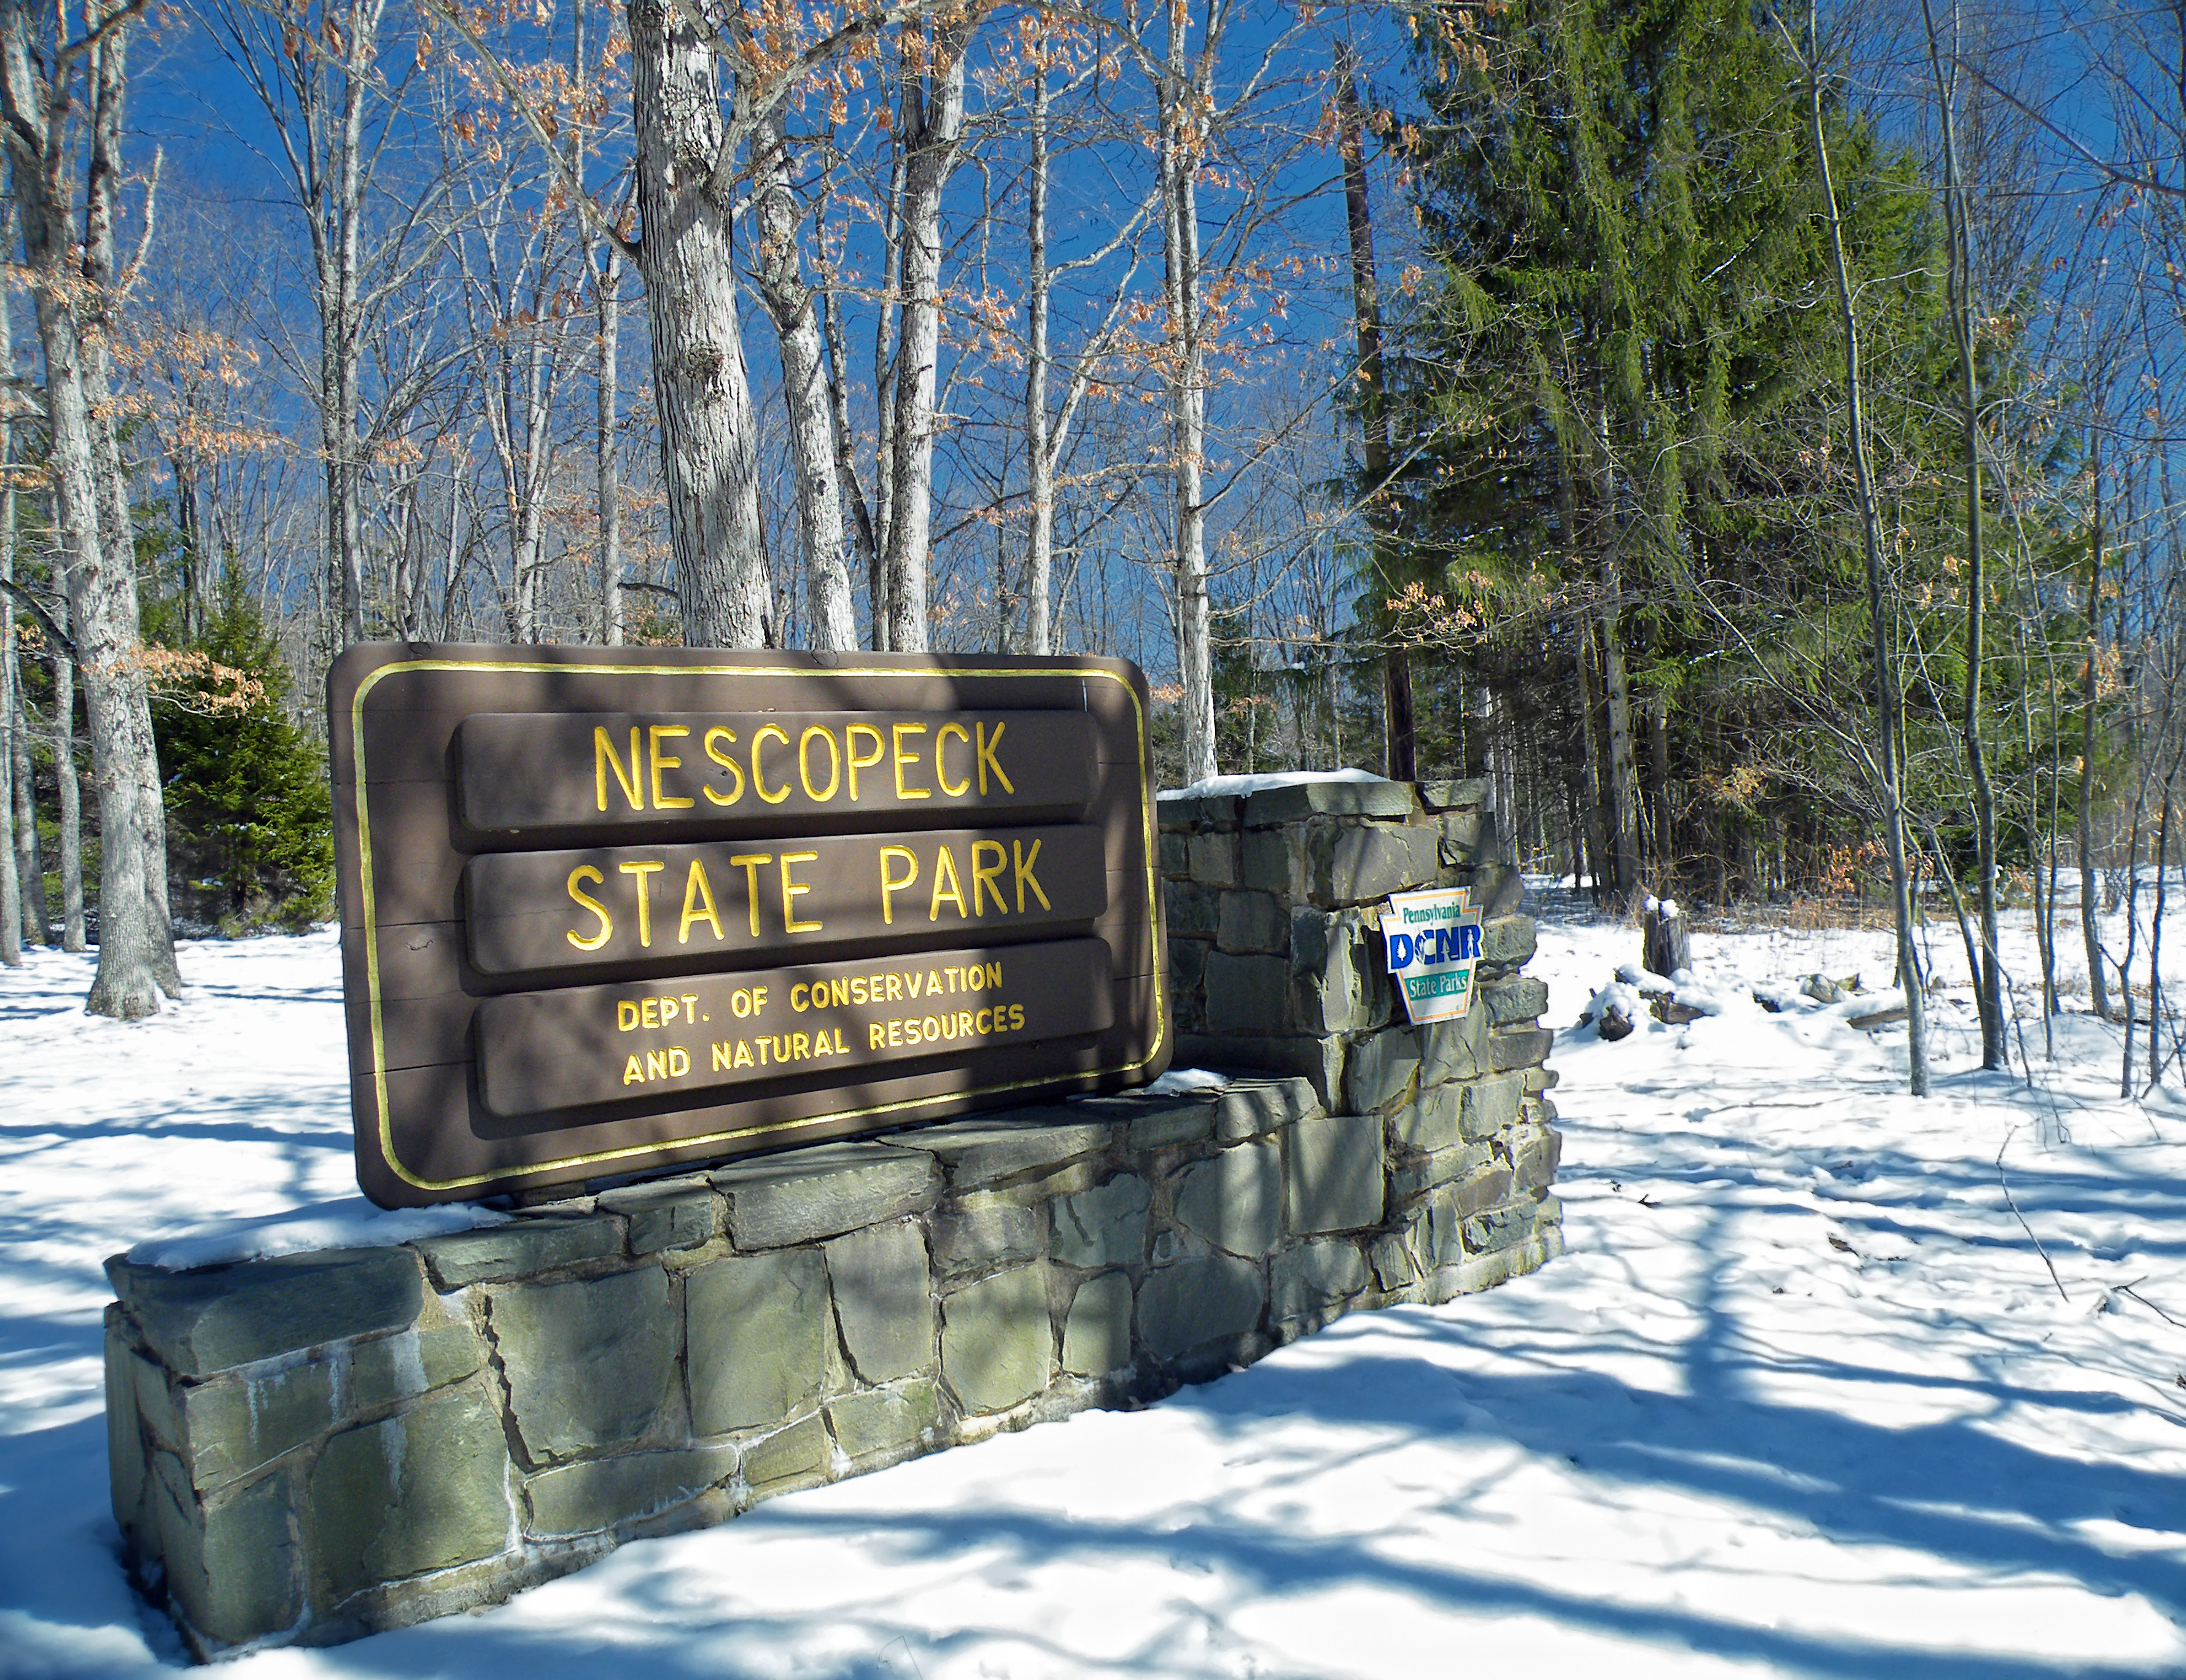
tree, snow, winter, sign, spring, vehicle, weather, season, creativecommons, pennsylvania, luzernecounty, nescopeckstatepark, brightlight